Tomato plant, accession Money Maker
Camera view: vertical (180 deg); turntable rotation: 30 degrees
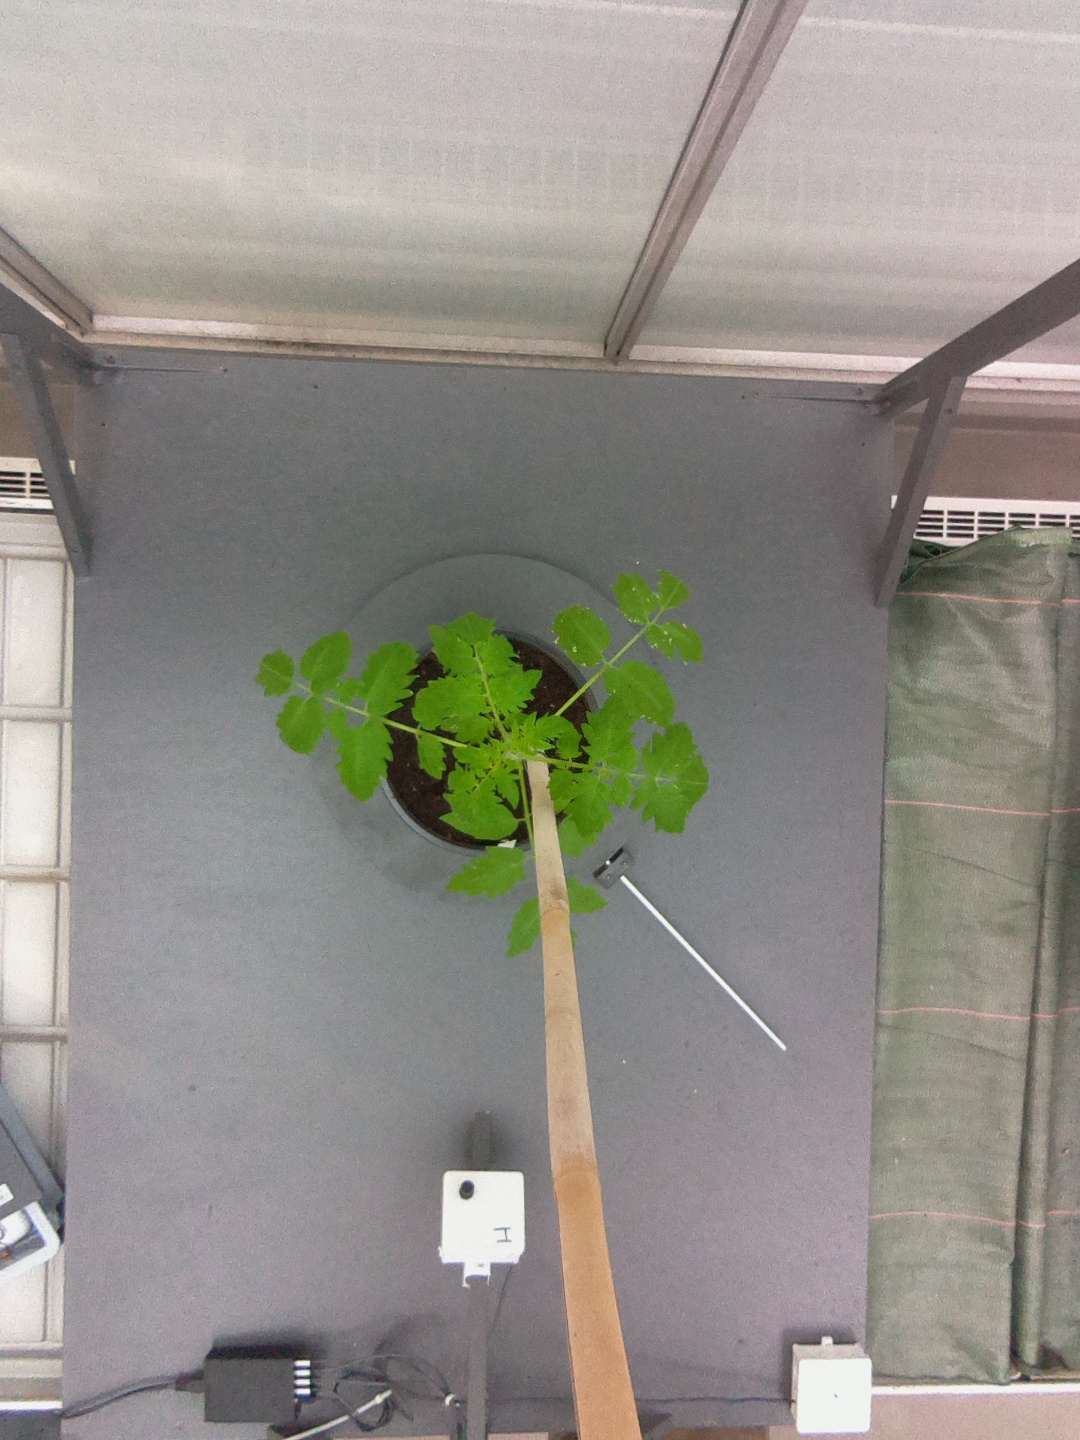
BBCH growth stage 13: 6 of true leaves visible